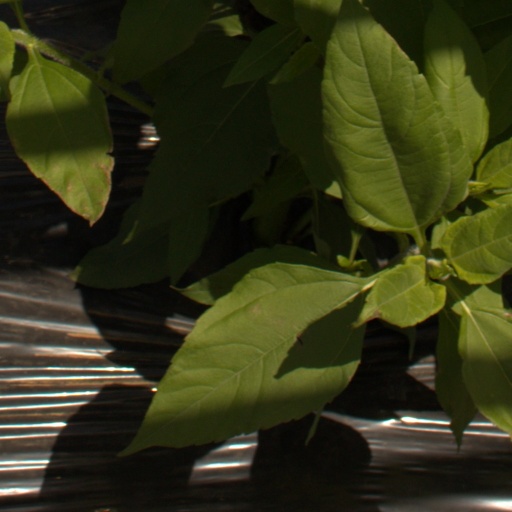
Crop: Jerusalem artichoke